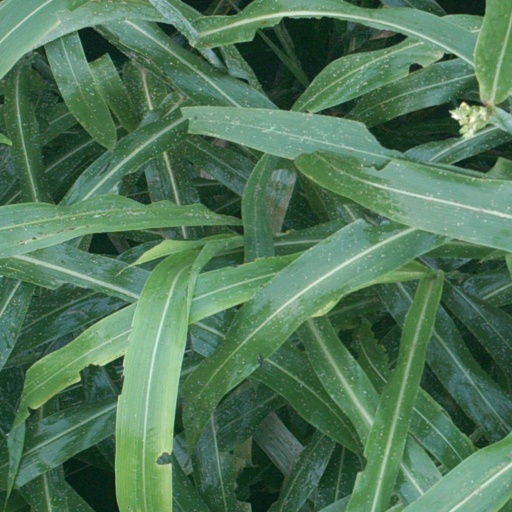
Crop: sorghum